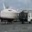
Label: ship